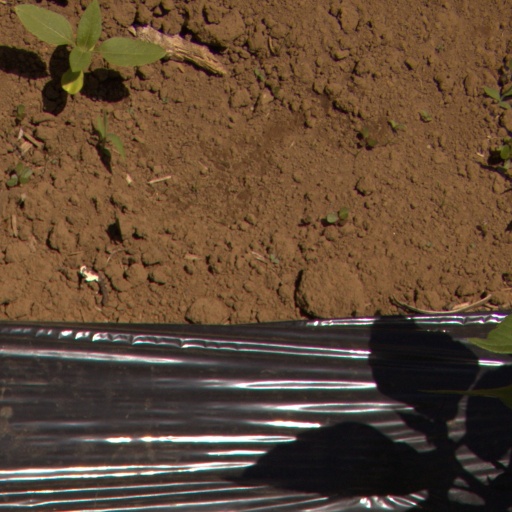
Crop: Jerusalem artichoke